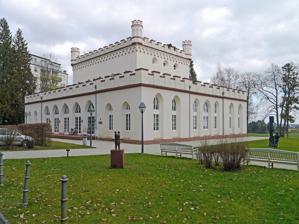
Building: Gothic House (Bad Homburg)
Country: Germany
Year built: 1823
The Gotisches Haus from the north-west The Gothic House ( Gotisches Haus ) is a jagdschloss (hunting lodge) in the Dornholzhausen district of Bad Homburg , just within the town boundary and at the end of the Tannenwaldallee, which forms a direct link between Bad Homburg Castle and the Gothic House. History Origins View from the south-west Horse grave The replica column It was built in the castle's grounds in 1823 by Landgräfin Elisabeth , daughter of George III the United Kingdom, for her husband Frederick VI, Landgrave of Hesse-Homburg , with the foundation stone laid on 17 April that year. She funded it using her dowry and sited it in an ideal location for Frederick to host festivities and excursions. It was also sited about 100 metres south of the grave of Frederick's horse Madjar – the Landgrave had esteemed Madjar so much that he had him formally buried in 1773 and wrote a poem for the bronze plaque marking the site, which translates: Here lies buried the finest horse That combined all the virtues. If one can have friendship with animals, Here lies my friend. Also nearby was the 'Landgrafensäule' or 'Landgraf column', erected in 1816 on what later became the visual axis from the Gothic House to the Elisabethenschneise, which in turn leads to the Hirschgarten. The original column was moved to the castle in 1835, but a replica was built near its site in 2011. The replica and original both bear an inscription, which translates as: To the thoroughbred gentleman Frederick Louis, Landgrave of Hesse-Homburg on 30th January 1816 [erected] on the occasion of his 69th year [and] the 51st year of his reign by his faithful subjects In the early Strawberry Hill variant of Gothic Revival architecture , the Gothic House's designer is unknown, but Friedrich Lotz argues it was Jeffry Wyatville , who had designed the remodelling of Windsor Castle for Elizabeth's elder brother George IV of the United Kingdom – Jeffry's uncle James Wyatt had also worked in the Gothic Revival style at Windsor and at the Castellated Palace at Kew for George and Elizabeth's father George III . Construction was overseen by Georg Moller , but was stopped permanently after scaffolding collapsed on 9 November 1823, burying and injuring eight workers, one of whom later died of his injuries. 1860-1945 A tram at the Gothic House, c.1900 In 1860 it became part of the Forstverwaltung of the landgraviate, though that body only used eight of its rooms, with the others left available for visitors and renting. Hesse-Homburg was annexed by the Kingdom of Prussia in 1866 after the Austro-Prussian War , but for a while the Gothic House's use remained the same as before, though some rooms were taken on for use by the Prussia court. Wilhelm II of Prussia sold it to a restaurant owner but still wanted it "secure as a monument", for reasons that remain unclear. In 1929 the new owner turned it into a hotel, restaurant and café – it became a popular attraction and from 1899 to 1923 was a stop on the town's tram network. 1945 onwards After World War Two the house went through several changes of owner, sending it into a slow decline and at one point housed the "Ponderosa Saloon" disco. The site was sold in 1968 by the Obertaunuskreis district of Hesse to Jan Lipinski, a property speculator from Frankfurt. Two seven-storey tower blocks were built near the Haus to house the staff for a planned hotel that never came to fruition. The Gothic House was listed as a historic monument in 1977 "at the last minute" and in 1980 the building passed to a property management company in Frankfurt after the Lipinskis went bankrupt. The Gothic House suffered a fire on 9 December 1980 and was completely restored from 1981 onwards. Since 1985 it has housed the town's archive and its cultural history museum. (The museum was founded in 1916 but was previously sited elsewhere. ) Gallery The museum houses many temporary exhibitions and permanent displays on the history, art, fashion, coinage and hat-industry of the town, its spa and the landgraviate as a whole, including the "Hutmuseum", centred on the Homburg hat . The Gothic House now also houses the museum café. Main museum Model of Homburg in 1786 Documents on 18th century stockings Objects Romantic-period room The 'Romantik-Zimmer' was set up as a period room to display furniture, decorative pieces and paintings from the period in 2012. View 1799 table-piano Princess Marianne of Prussia (1830) Cradle and stool 1780 writing desk "Hutmuseum" The display on millinery tells of the town's importance to the hat industry and its worldwide fame as the originatory of the 'Homburg', made popular by the Prince of Wales (the future Edward VII ) and made in the Möckel factory in the town from the 1880s onwards. The Möckel hat factory Development of the 'Homburg' Tools, half-finished items and stages in hat production Display area Sculpture garden Image Sculptor Title Year Notes Hans Steinbrenner „Figur" 2005 0 Hartmut Stielow „Ohne Titel" ( Untitled ) 1997 Part of the first Blickachsen exhibition Bruce Beasley „Spokesman II" 1994 Image shows it at its former site on Ferdinandsplatz Isolde Schmitt-Menzel Maus 2013 Bronze Bibliography (in German) Friedrich Lotz: Geschichte der Stadt Bad Homburg vor der Höhe. Band 2: Die Landgrafenzeit. Kramer, Frankfurt am Main 1972, ISBN 3-7829-0133-9 , S. 246–247. Gerta Walsh: Das Gotische Haus entstand neu wie Phoenix aus der Asche. In: Taunus-Kurier. 2. März 1985, S. 15. Beate Datzkow: Das Gotische Haus im Großen Tannenwald zu Bad Homburg vor der Höhe. (Aus dem Stadtarchiv. Vorträge zur Bad Homburger Geschichte, Sonderband). Bad Homburg v.d.Höhe 2005, ISBN 3-928325-38-8 . References